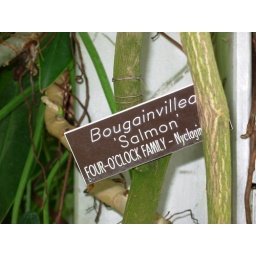
sign on the "flower within a flower" tree